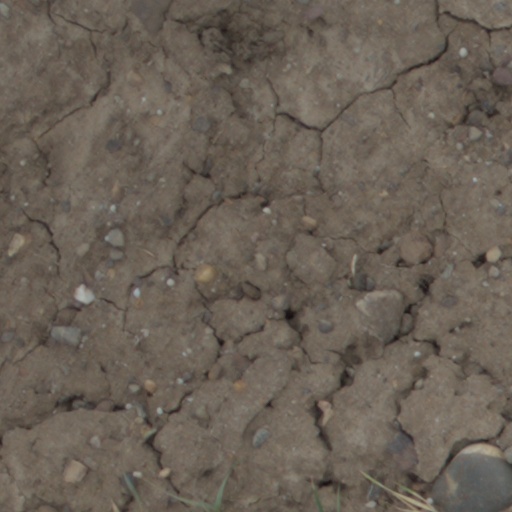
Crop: wheat